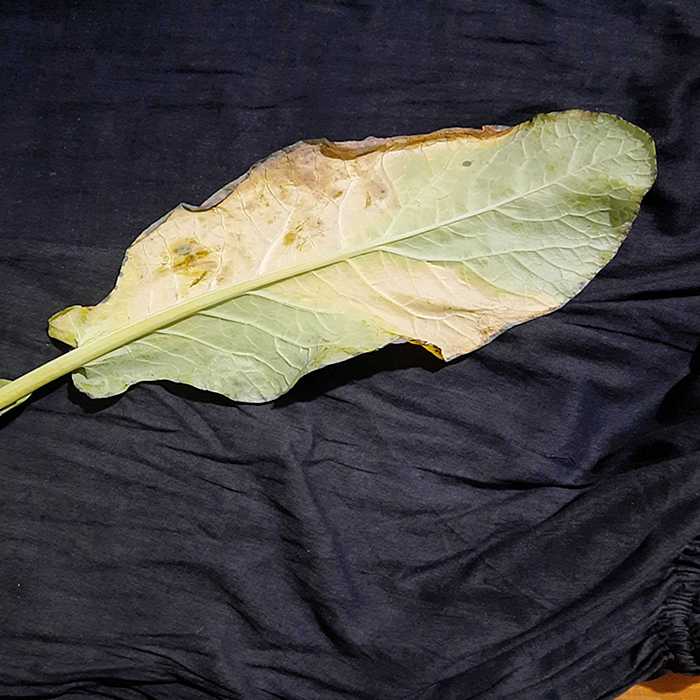
Plant: Cauliflower
Label: Black Rot